Otira

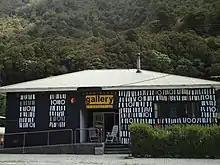
John Burns Gallery of Modern Art nestled in the Otira Gorge

Otira was originally a stop on the Cobb and Co stagecoach from Canterbury to the West Coast. The Midland Line was extended from Stillwater to Jacksons in 1894 and then Otira in 1899, when the pass was navigated by coach from Otira until the railway tunnel opened in 1923. During the construction of the tunnel, Otira housed about 600 workers and their families.